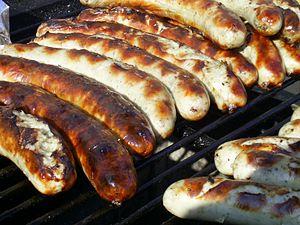
Erfurt est une ville d'Allemagne, capitale de la Thuringe, évêché catholique et ville universitaire, fondée au VIIIᵉ siècle, traversée par la rivière Gera.
La Thüringer, aussi appelée Thüringer Rostbratwurst ou Thüringer Roster, est une saucisse traditionnelle allemande. Elle est faite à partir de viande de porc, de bœuf ou parfois de veau.